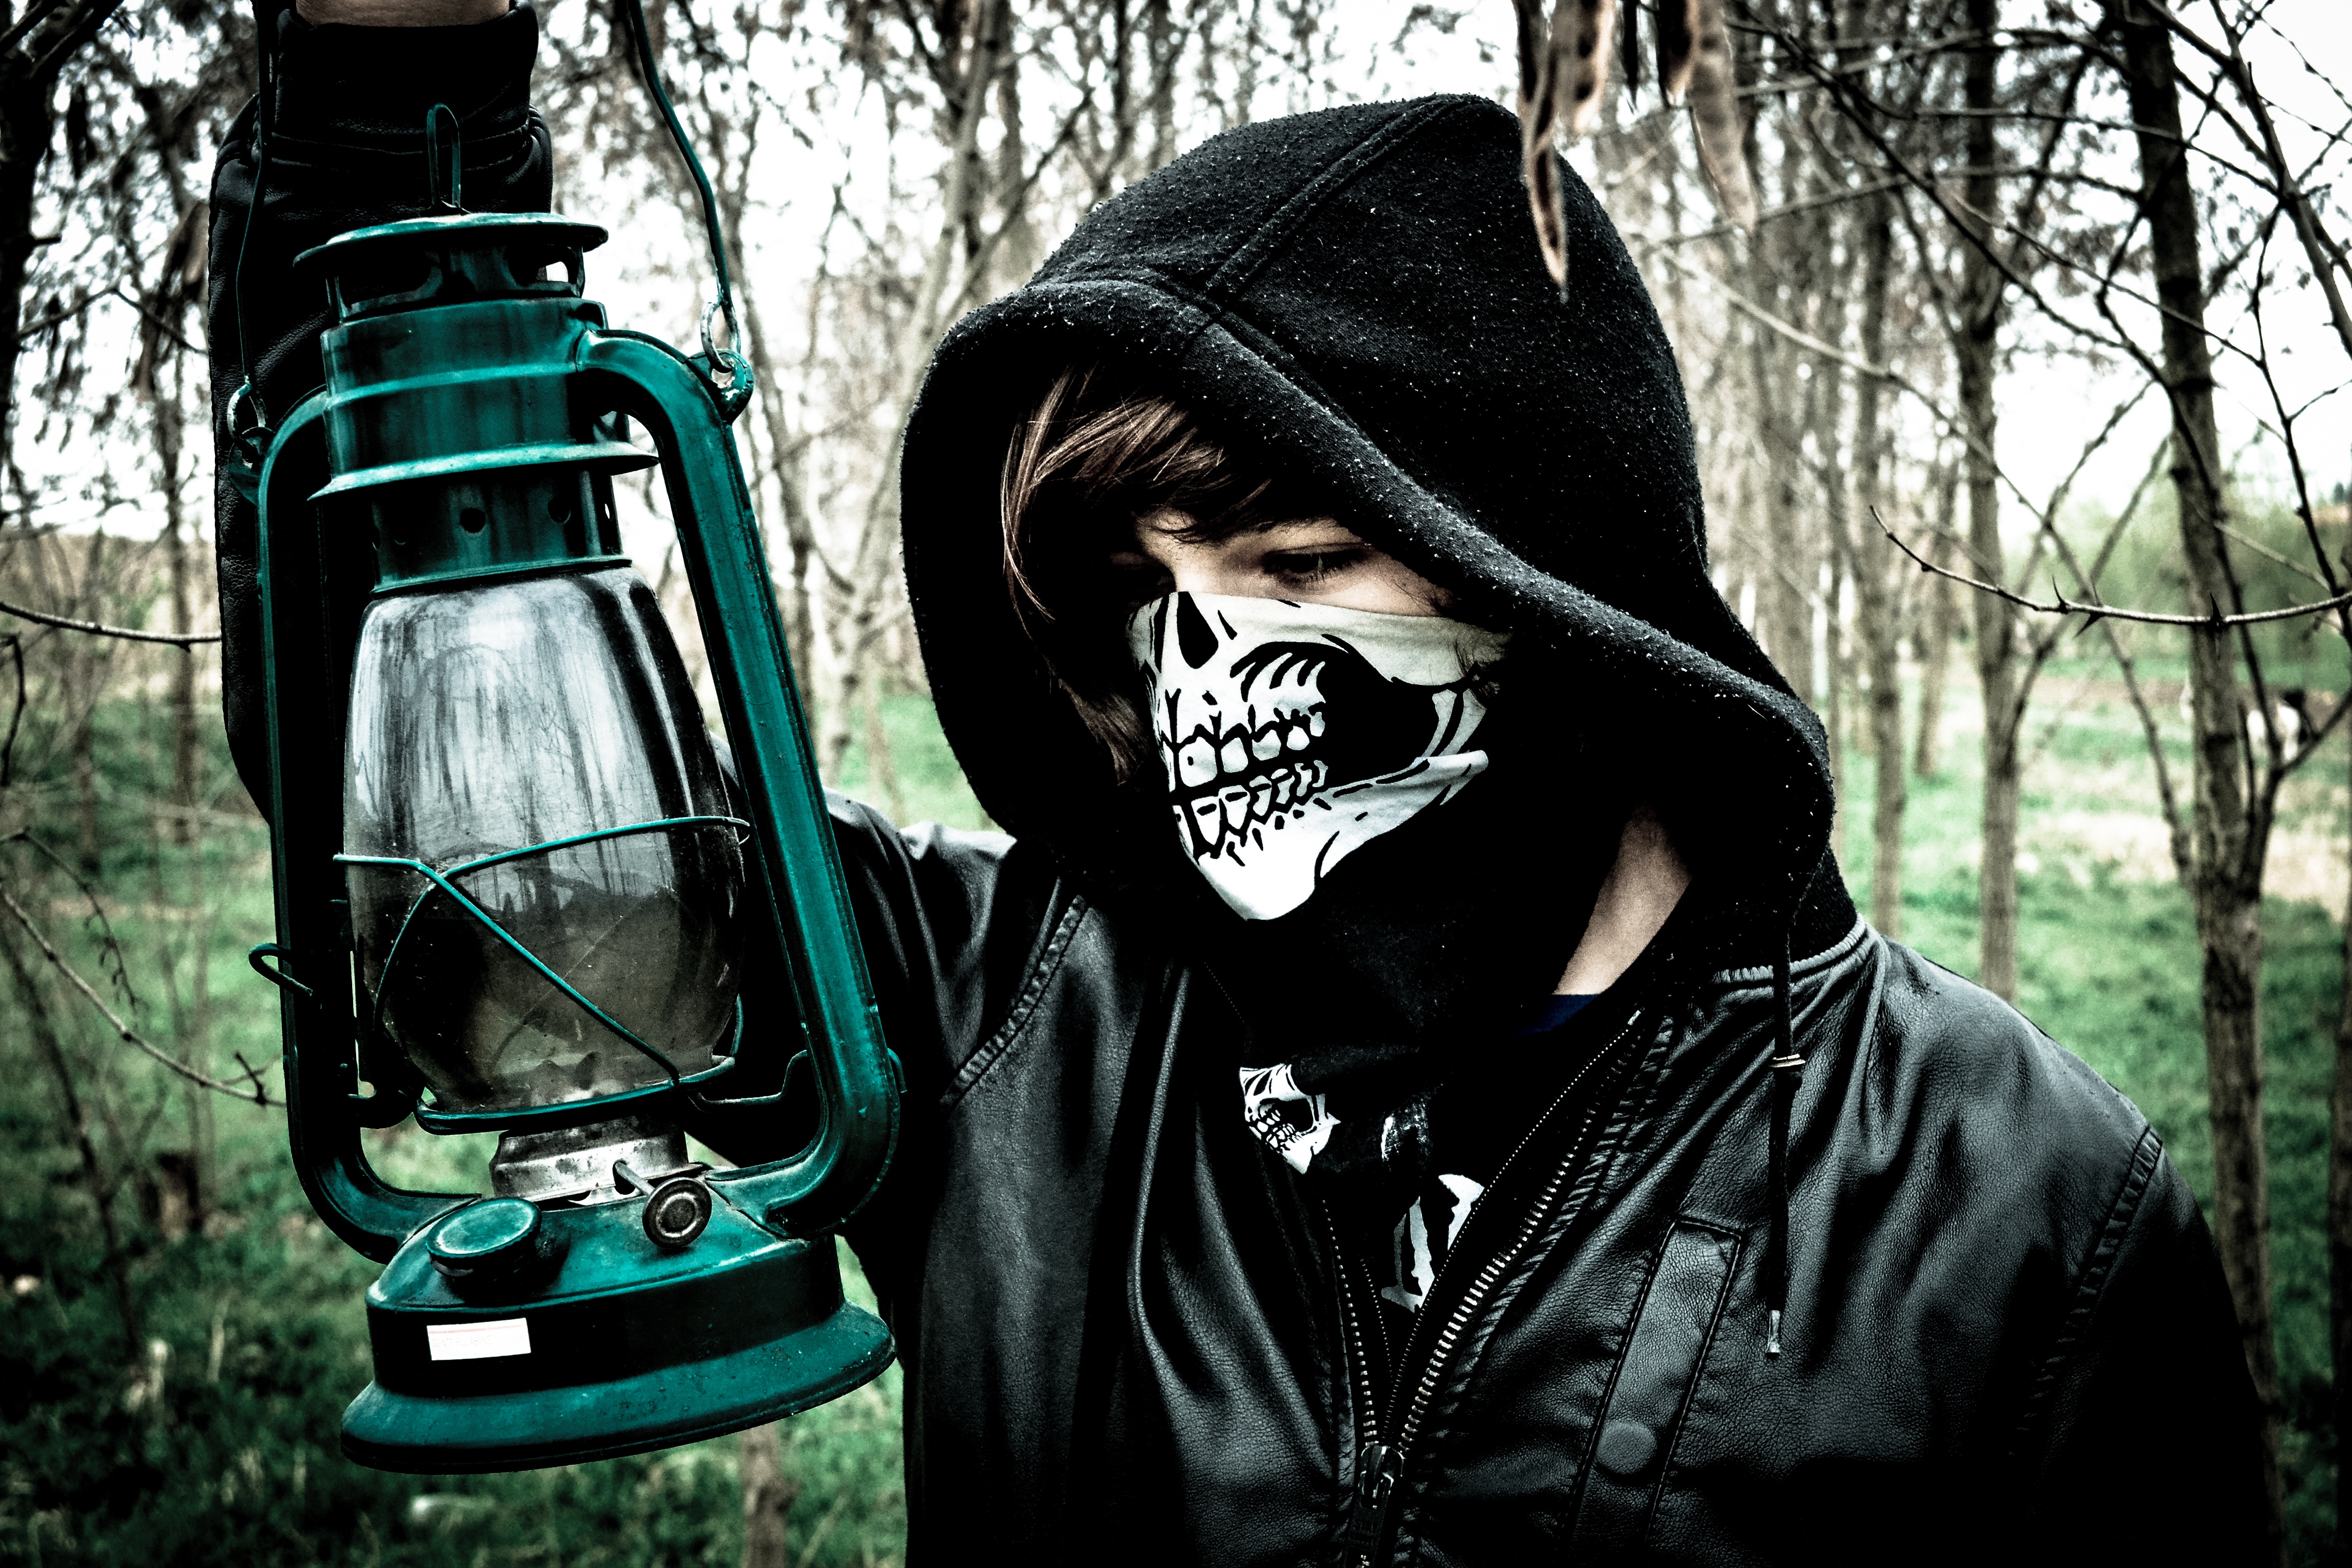
green, lantern, black, skull, trees, scary, fear, cool, horror